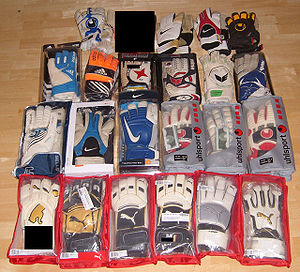
Spilledragt (fodbold) / Udstyr / Andet udstyr
Forskellige former for målmandshandsker
I fodbold er en spilledragt det, der bæres af spillere på banen. Fodboldloven betegner, hvad der er tilladt for spillere at bære, og hvad der kan være for farligt at bære. Individuelle konkurrencer kan komme med yderligere restriktioner såsom at bestemme størrelsen på logoer på spilledragterne, og at udebanehold skal bære trøjer af en anden farve.